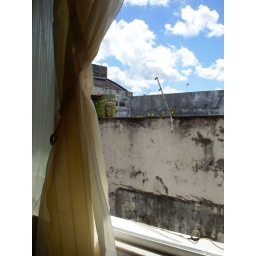
My bedroom window in Salvador